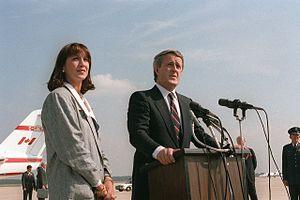
Le Premier ministre canadien Brian Mulroney offres d'adieu à des dignitaires, après une visite d'Etat. Mulroney est accompagné de sa femme, Mila. Base militaire Andrews (Maryland, États-Unis).